Wannanosaurus

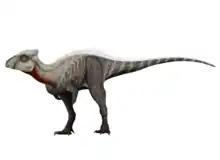

Wannanosaurus (meaning "Wannan lizard", named after the location where it was discovered) is a genus of basal pachycephalosaurian dinosaur from the Maastrichtian-aged (Upper Cretaceous) Xiaoyan Formation, about 70 million years ago, in what is now Anhui, China. The type species Wannanosaurus yansiensis was described by Hou Lian-Hai in 1977.